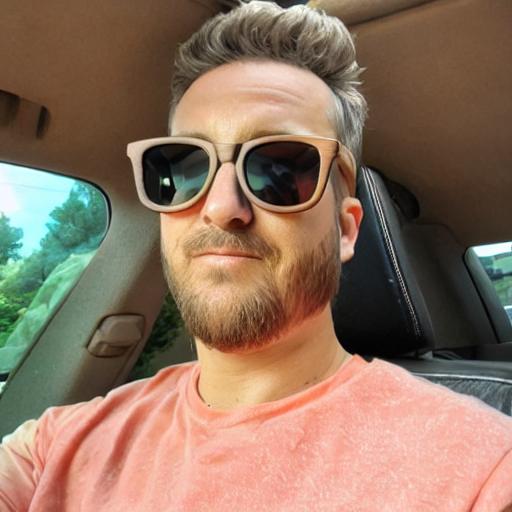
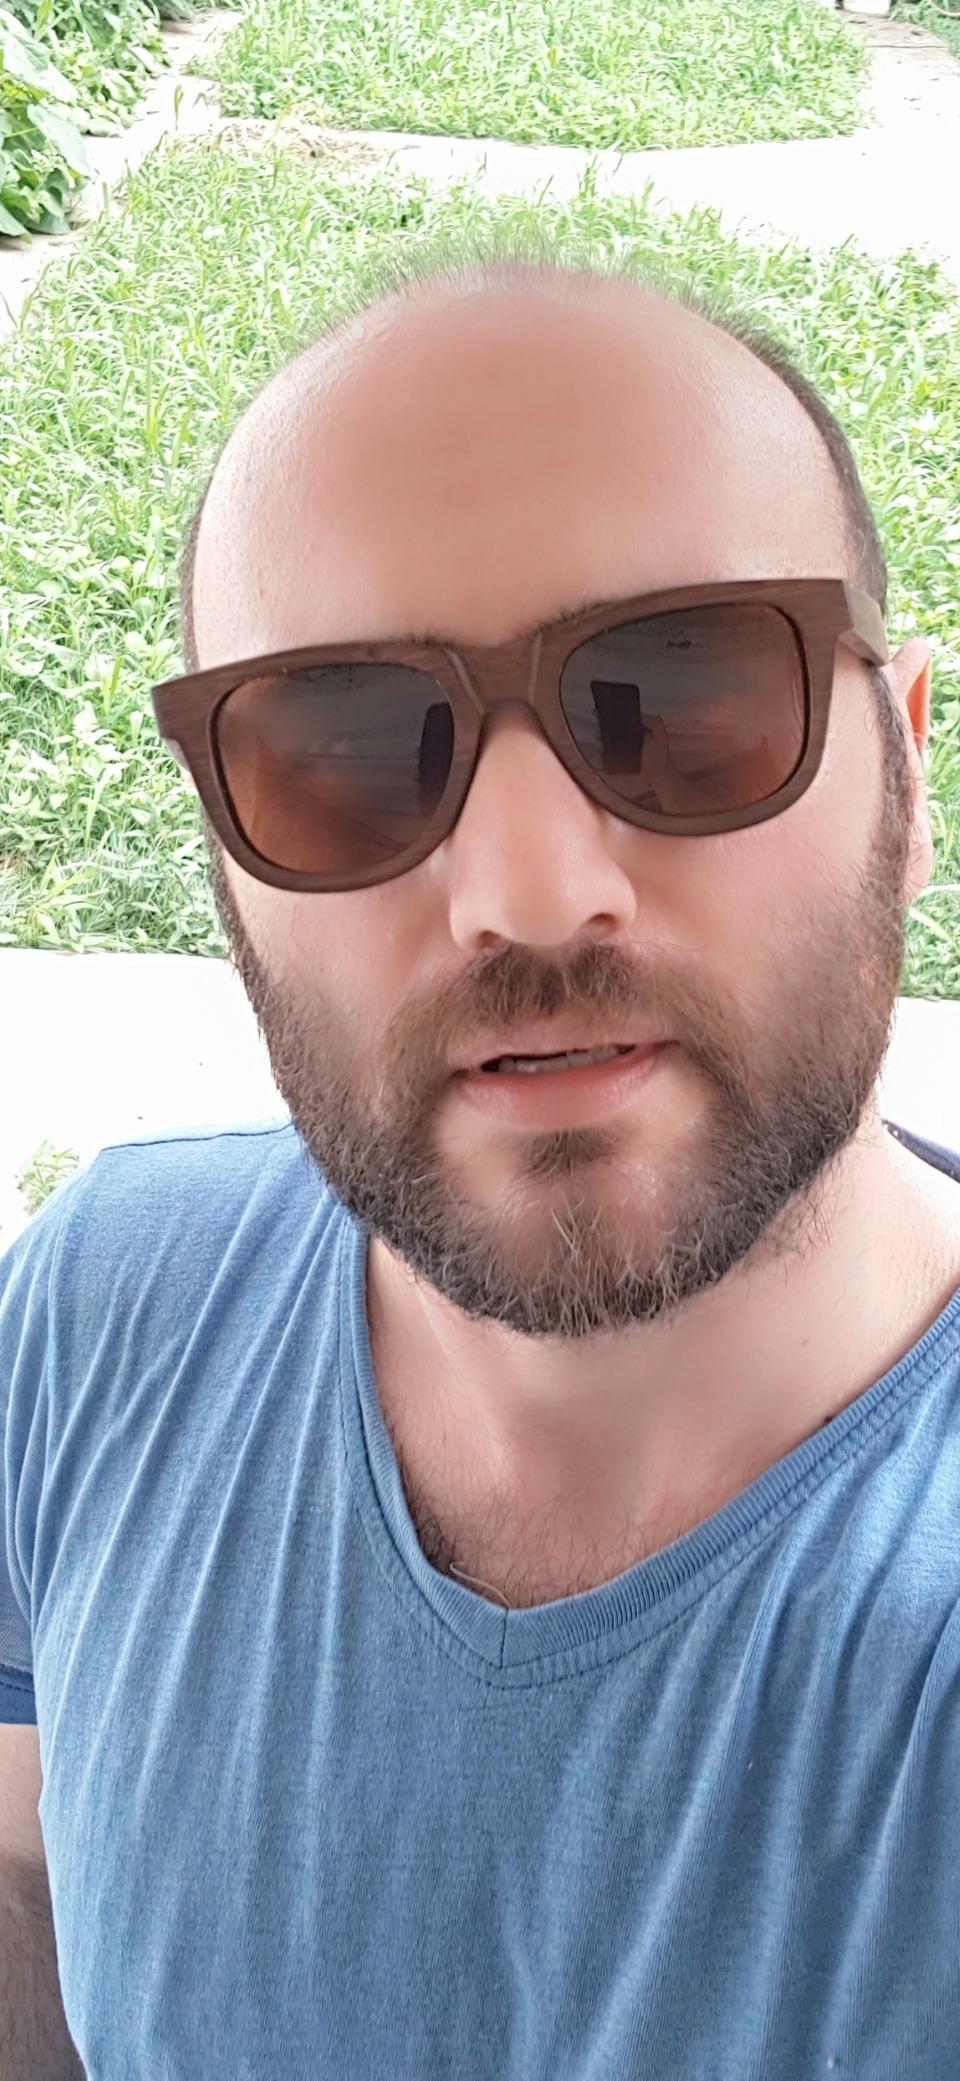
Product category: accessories_sunglasses
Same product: no